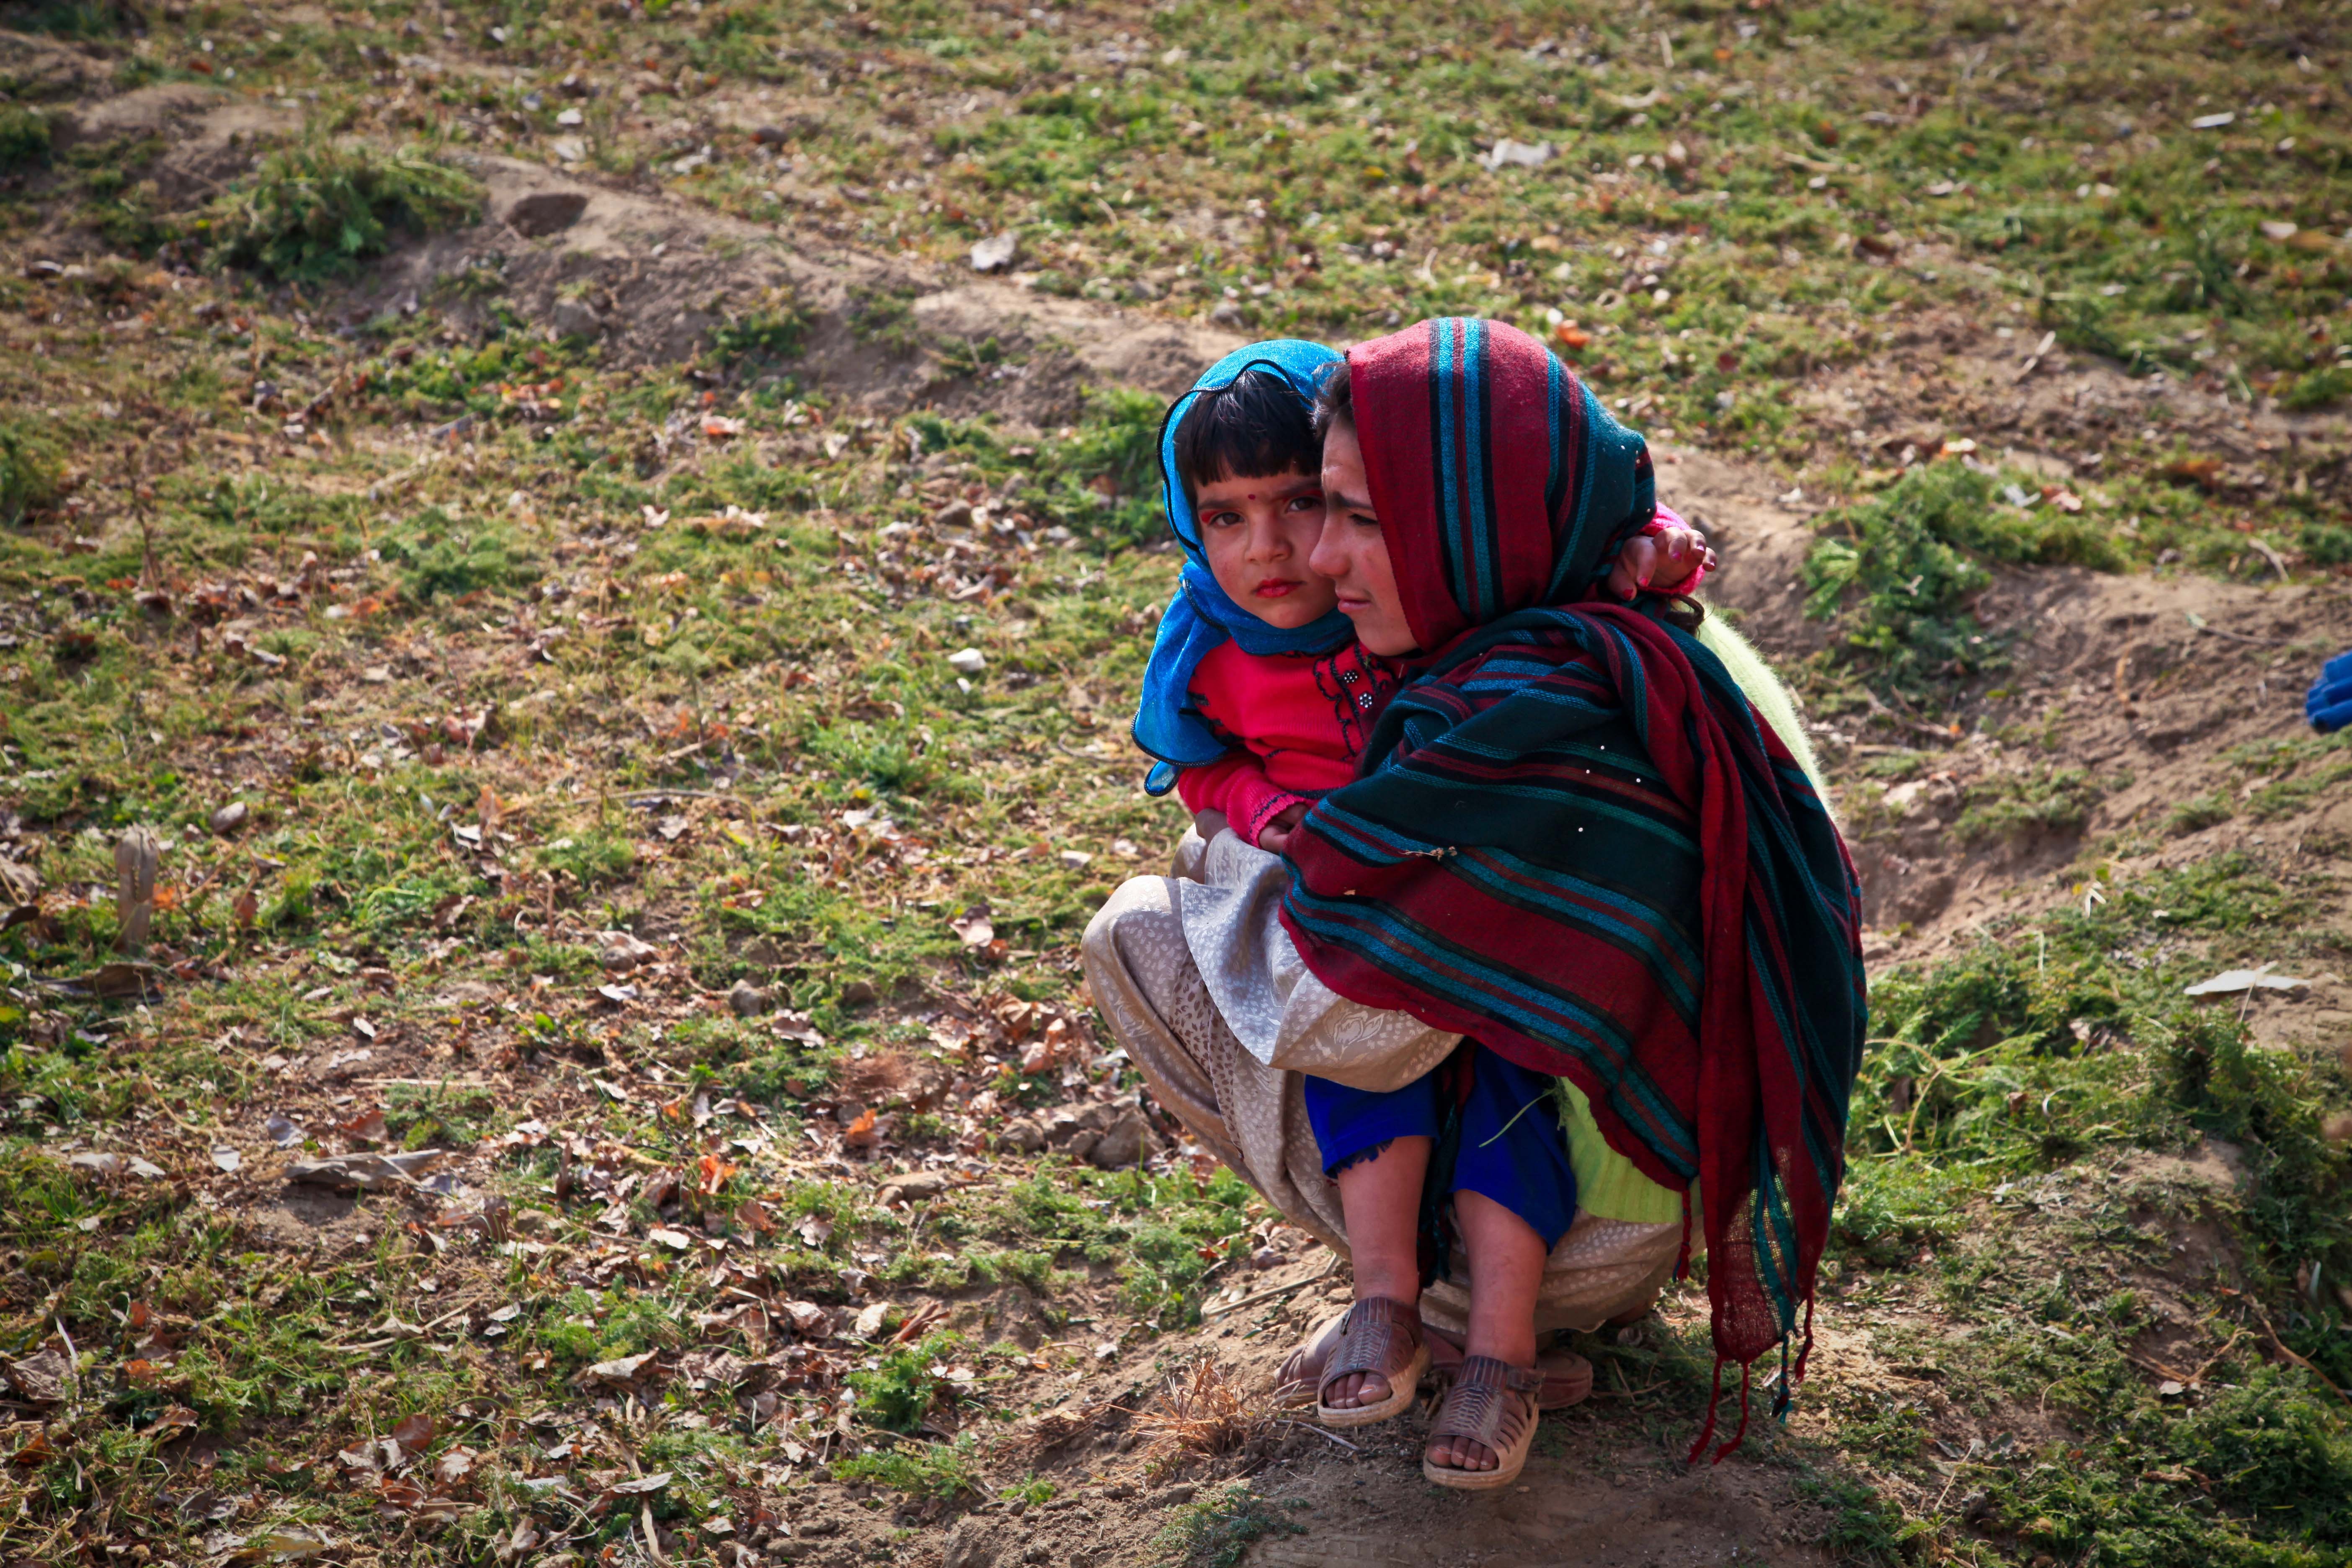
wilderness, walking, people, girl, hiking, adventure, cute, recreation, autumn, child, gardening, backpacking, females, sisters, muslim